Charlottenburg Town Hall

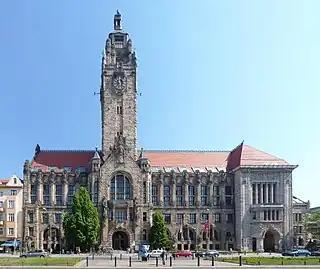
Façade on Otto-Suhr-Allee

Charlottenburg Town Hall is an administrative building situated in the Charlottenburg locality of Berlin in Germany. It was built between 1899 and 1905 at the behest of the then independent city of Charlottenburg in the Prussian province of Brandenburg.